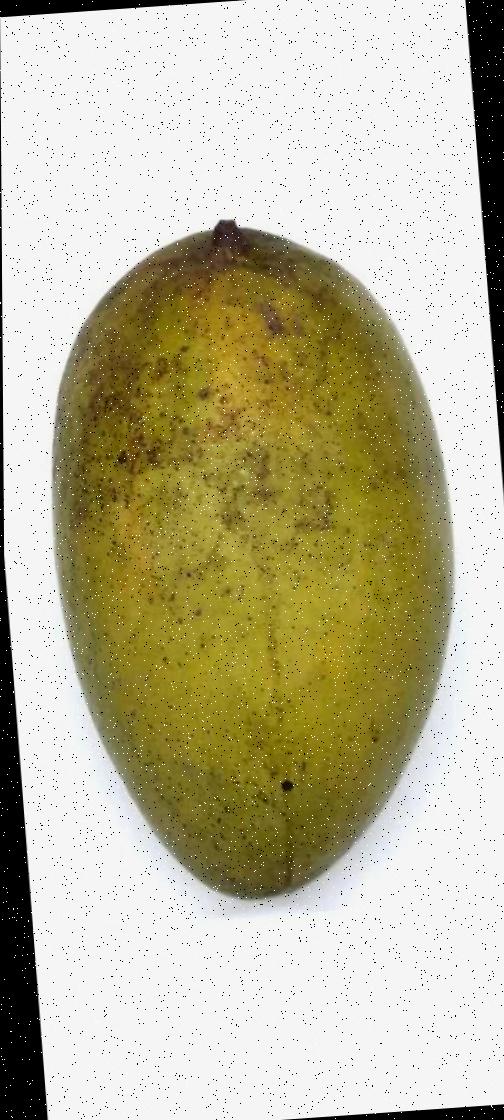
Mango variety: Rupali